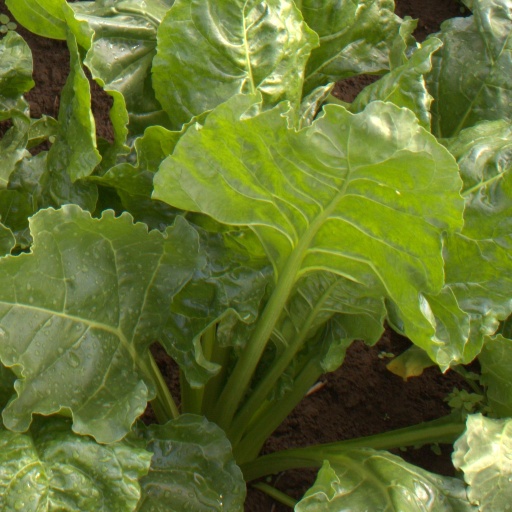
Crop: sugar beet